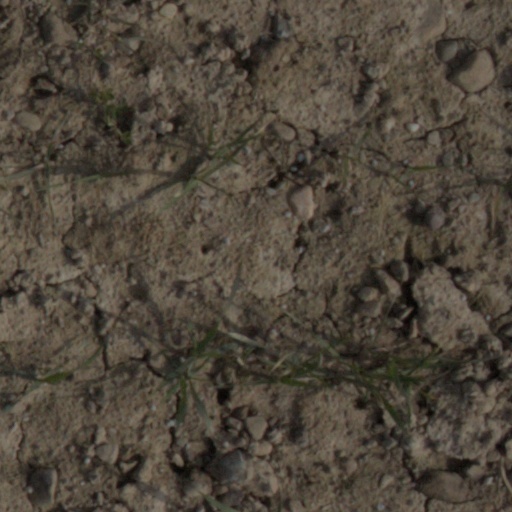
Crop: wheat